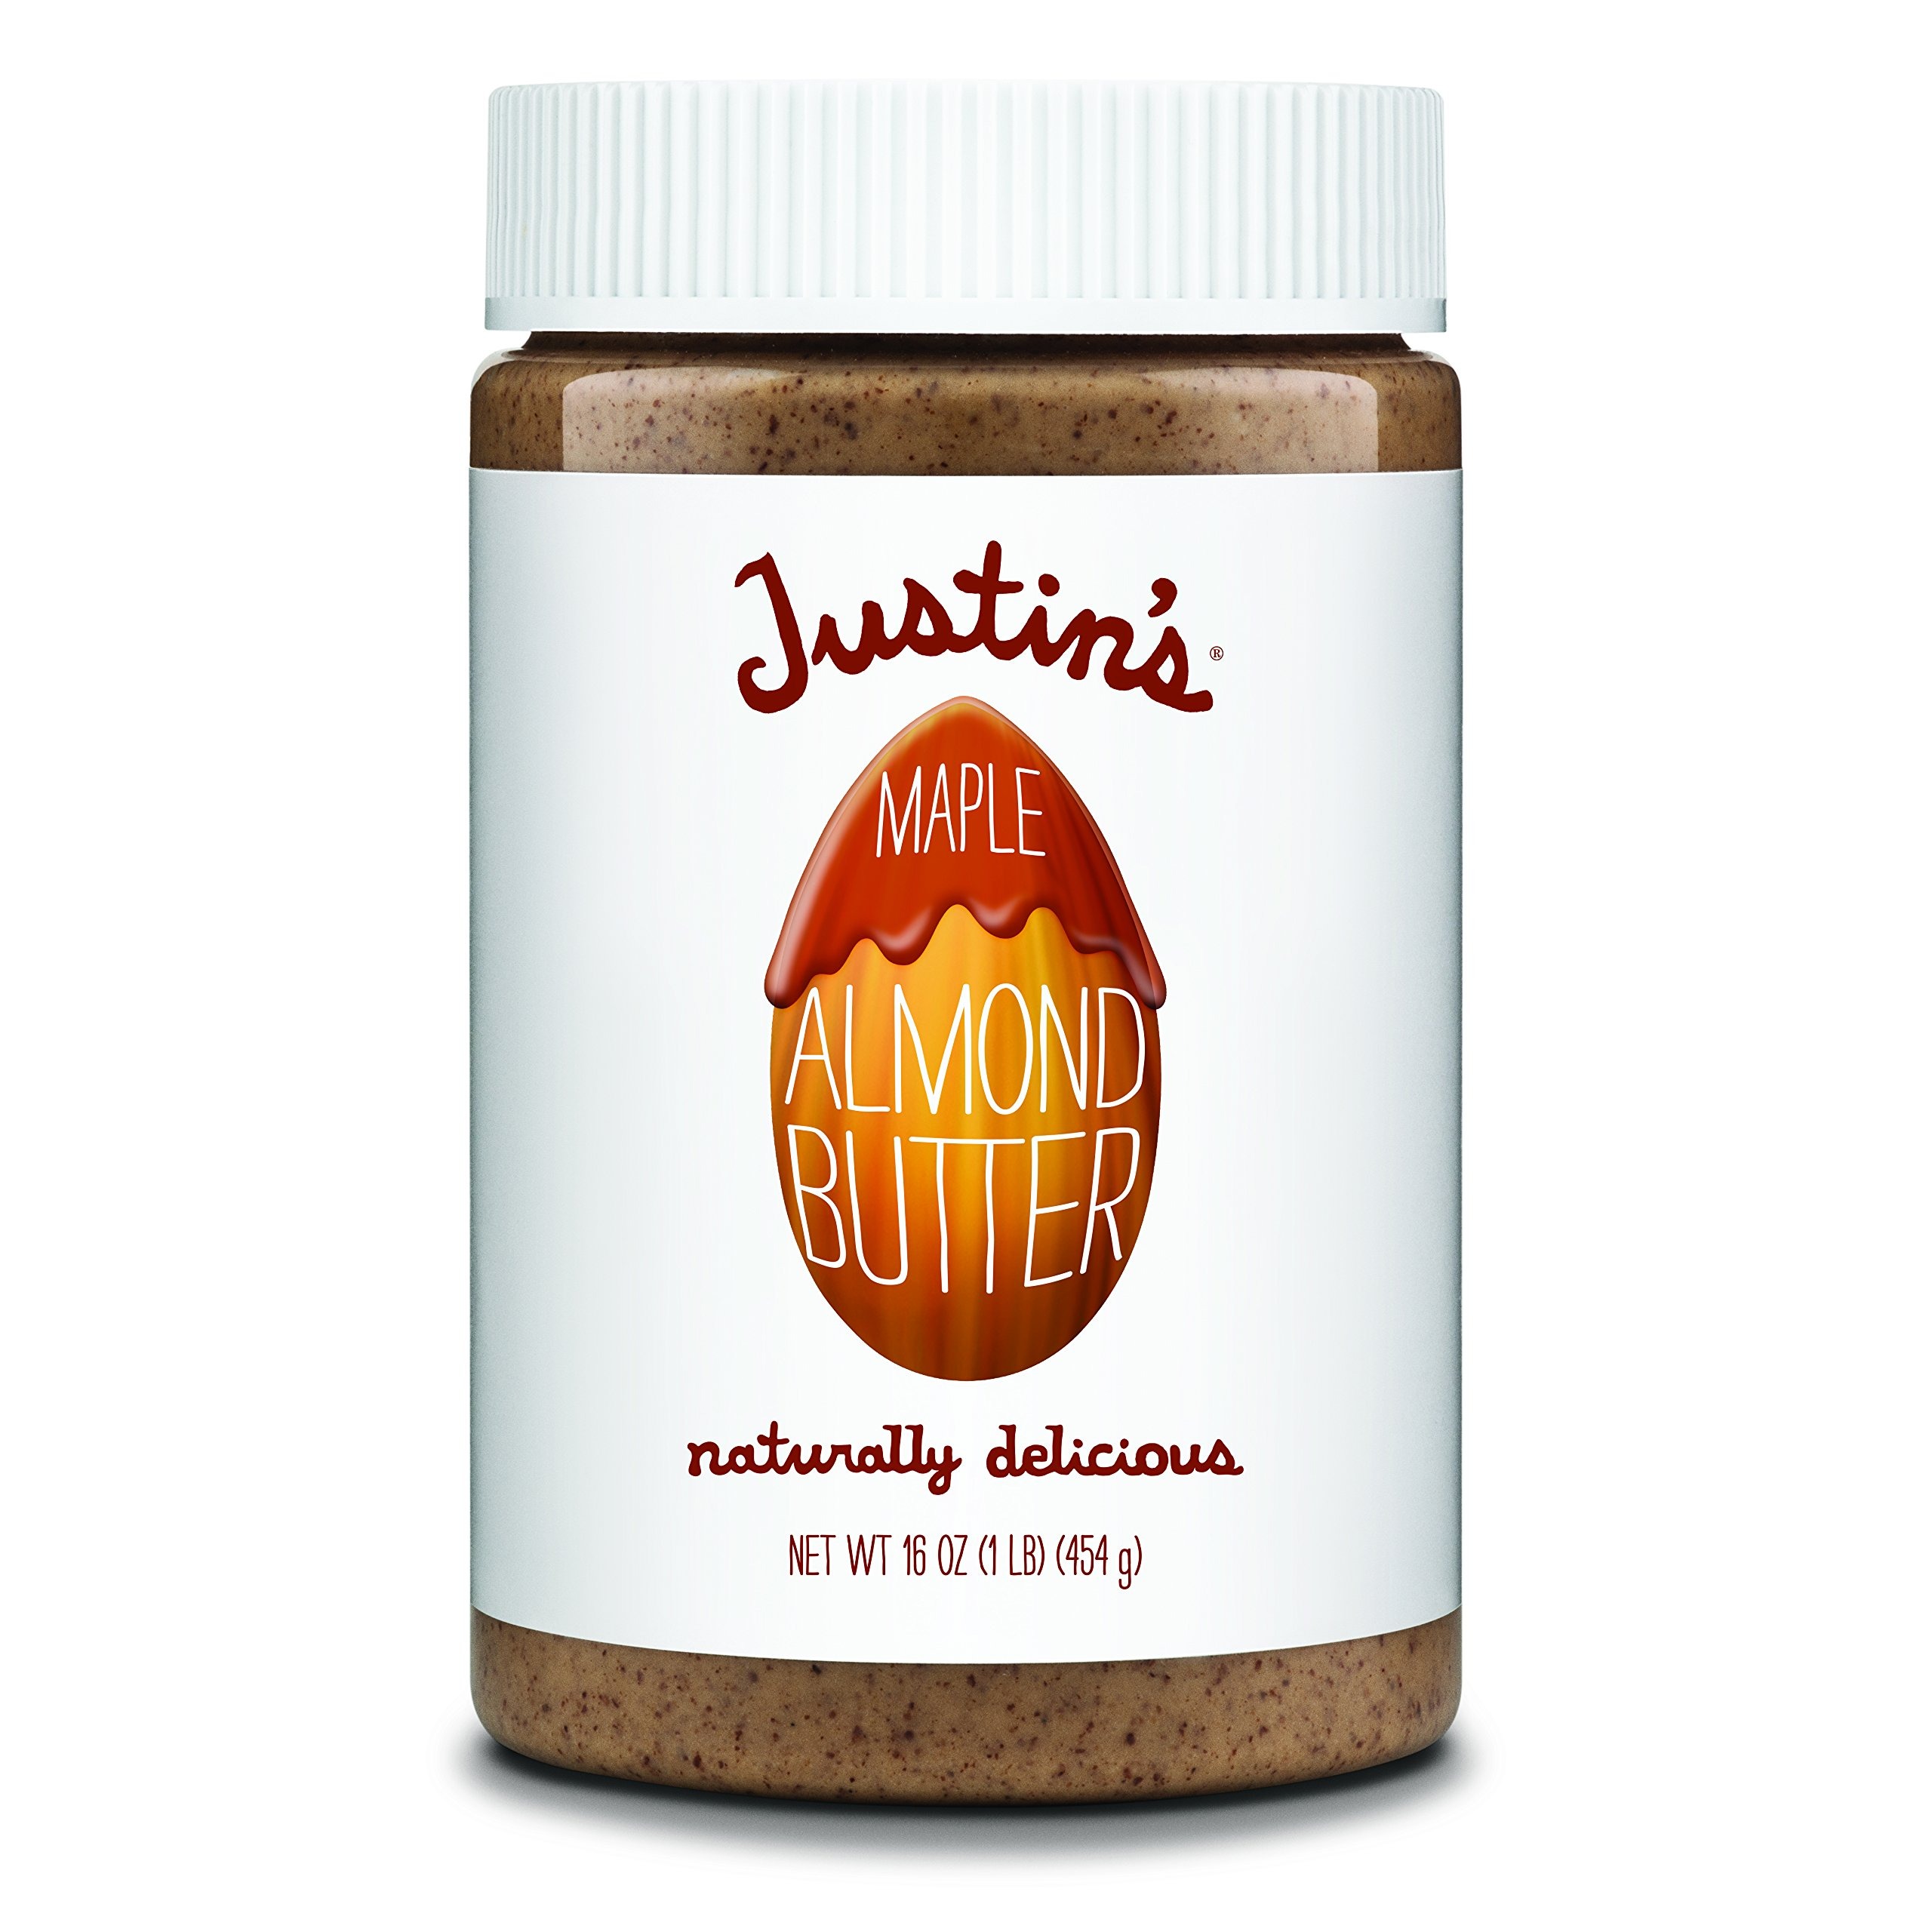
Item Name: Maple Almond Butter by Justin's, No Stir, Gluten-free, Non-GMO, Vegan, Responsibly Sourced, Pack of 3 Jars, 16oz each
Bullet Point 1: 3 Jars (16oz each) of Justin's naturally delicious Maple Almond Butter, perfect for tasty sandwiches and toast, or for healthy snacking
Bullet Point 2: Natural Ingredients, No Stir, Gluten-free, Non-GMO, Responsibly Sourced Palm Oil (RSPO) Certified Mass Balance Palm Oil + Cheyenne Mountain Zoo approved orangutan friendly palm oil, Kosher
Bullet Point 3: 6g Protein, 2g Fiber, 0g Trans Fat, 3g Sugar
Bullet Point 4: Our products are made with common sense and the highest quality. A sense that selectively choosing fine, naturally delicious ingredients will make it taste better. And that no matter their size, companies should always be grateful to their customers, their community and the environment.
Bullet Point 5: Try our six other delicious flavors: Classic Peanut, Honey Peanut, Classic Almond, Honey Almond, Vanilla Almond, Chocolate Hazelnut
Value: 48.0
Unit: Ounce

Price: 11.99